Germersheim station

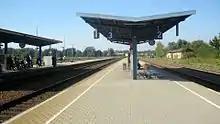
Germersheim Station before the reconstruction of the line for the opening of the Rhine-Neckar S-Bahn (2005)

Deutsche Bundesbahn (DB), which was responsible for railway operations from 1949, assigned the station to the railway division of Mainz, which was responsible for all railway lines within the newly created state of Rhineland-Palatinate. The reconstruction of the Rhine bridge was discussed in the 1950s. Above all, the military had an interest in the reconstruction and preservation of the connection to Landau and its extension to Zweibrücken during the Cold War for strategic reasons. DB received funding from the federal government to finance this project, which was finished in October 1967. The expectations of this project were not fulfilled, however, since the traffic flows within the Palatinate in the east–west direction had long since been concentrated on the Mannheim–Saarbrücken railway.